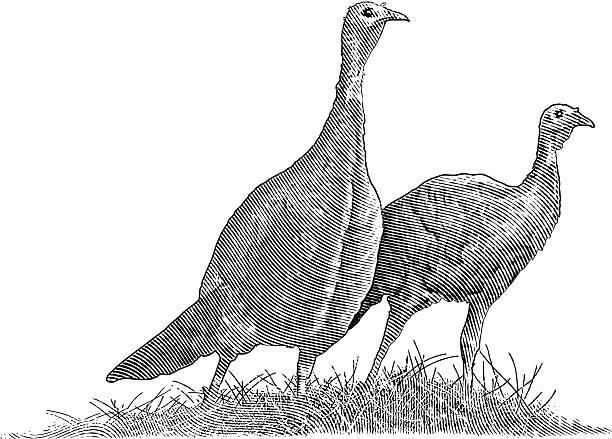
Adjective: taller
Antonym: shorter